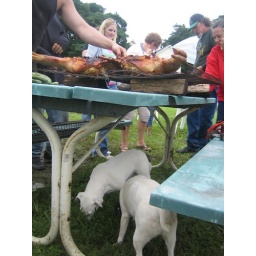
dogs under table for pig scraps